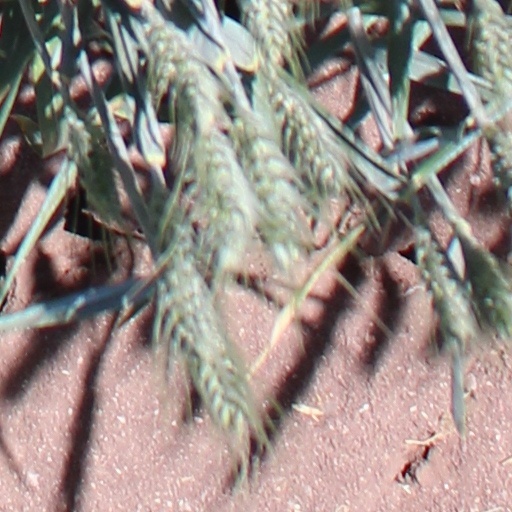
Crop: wheat